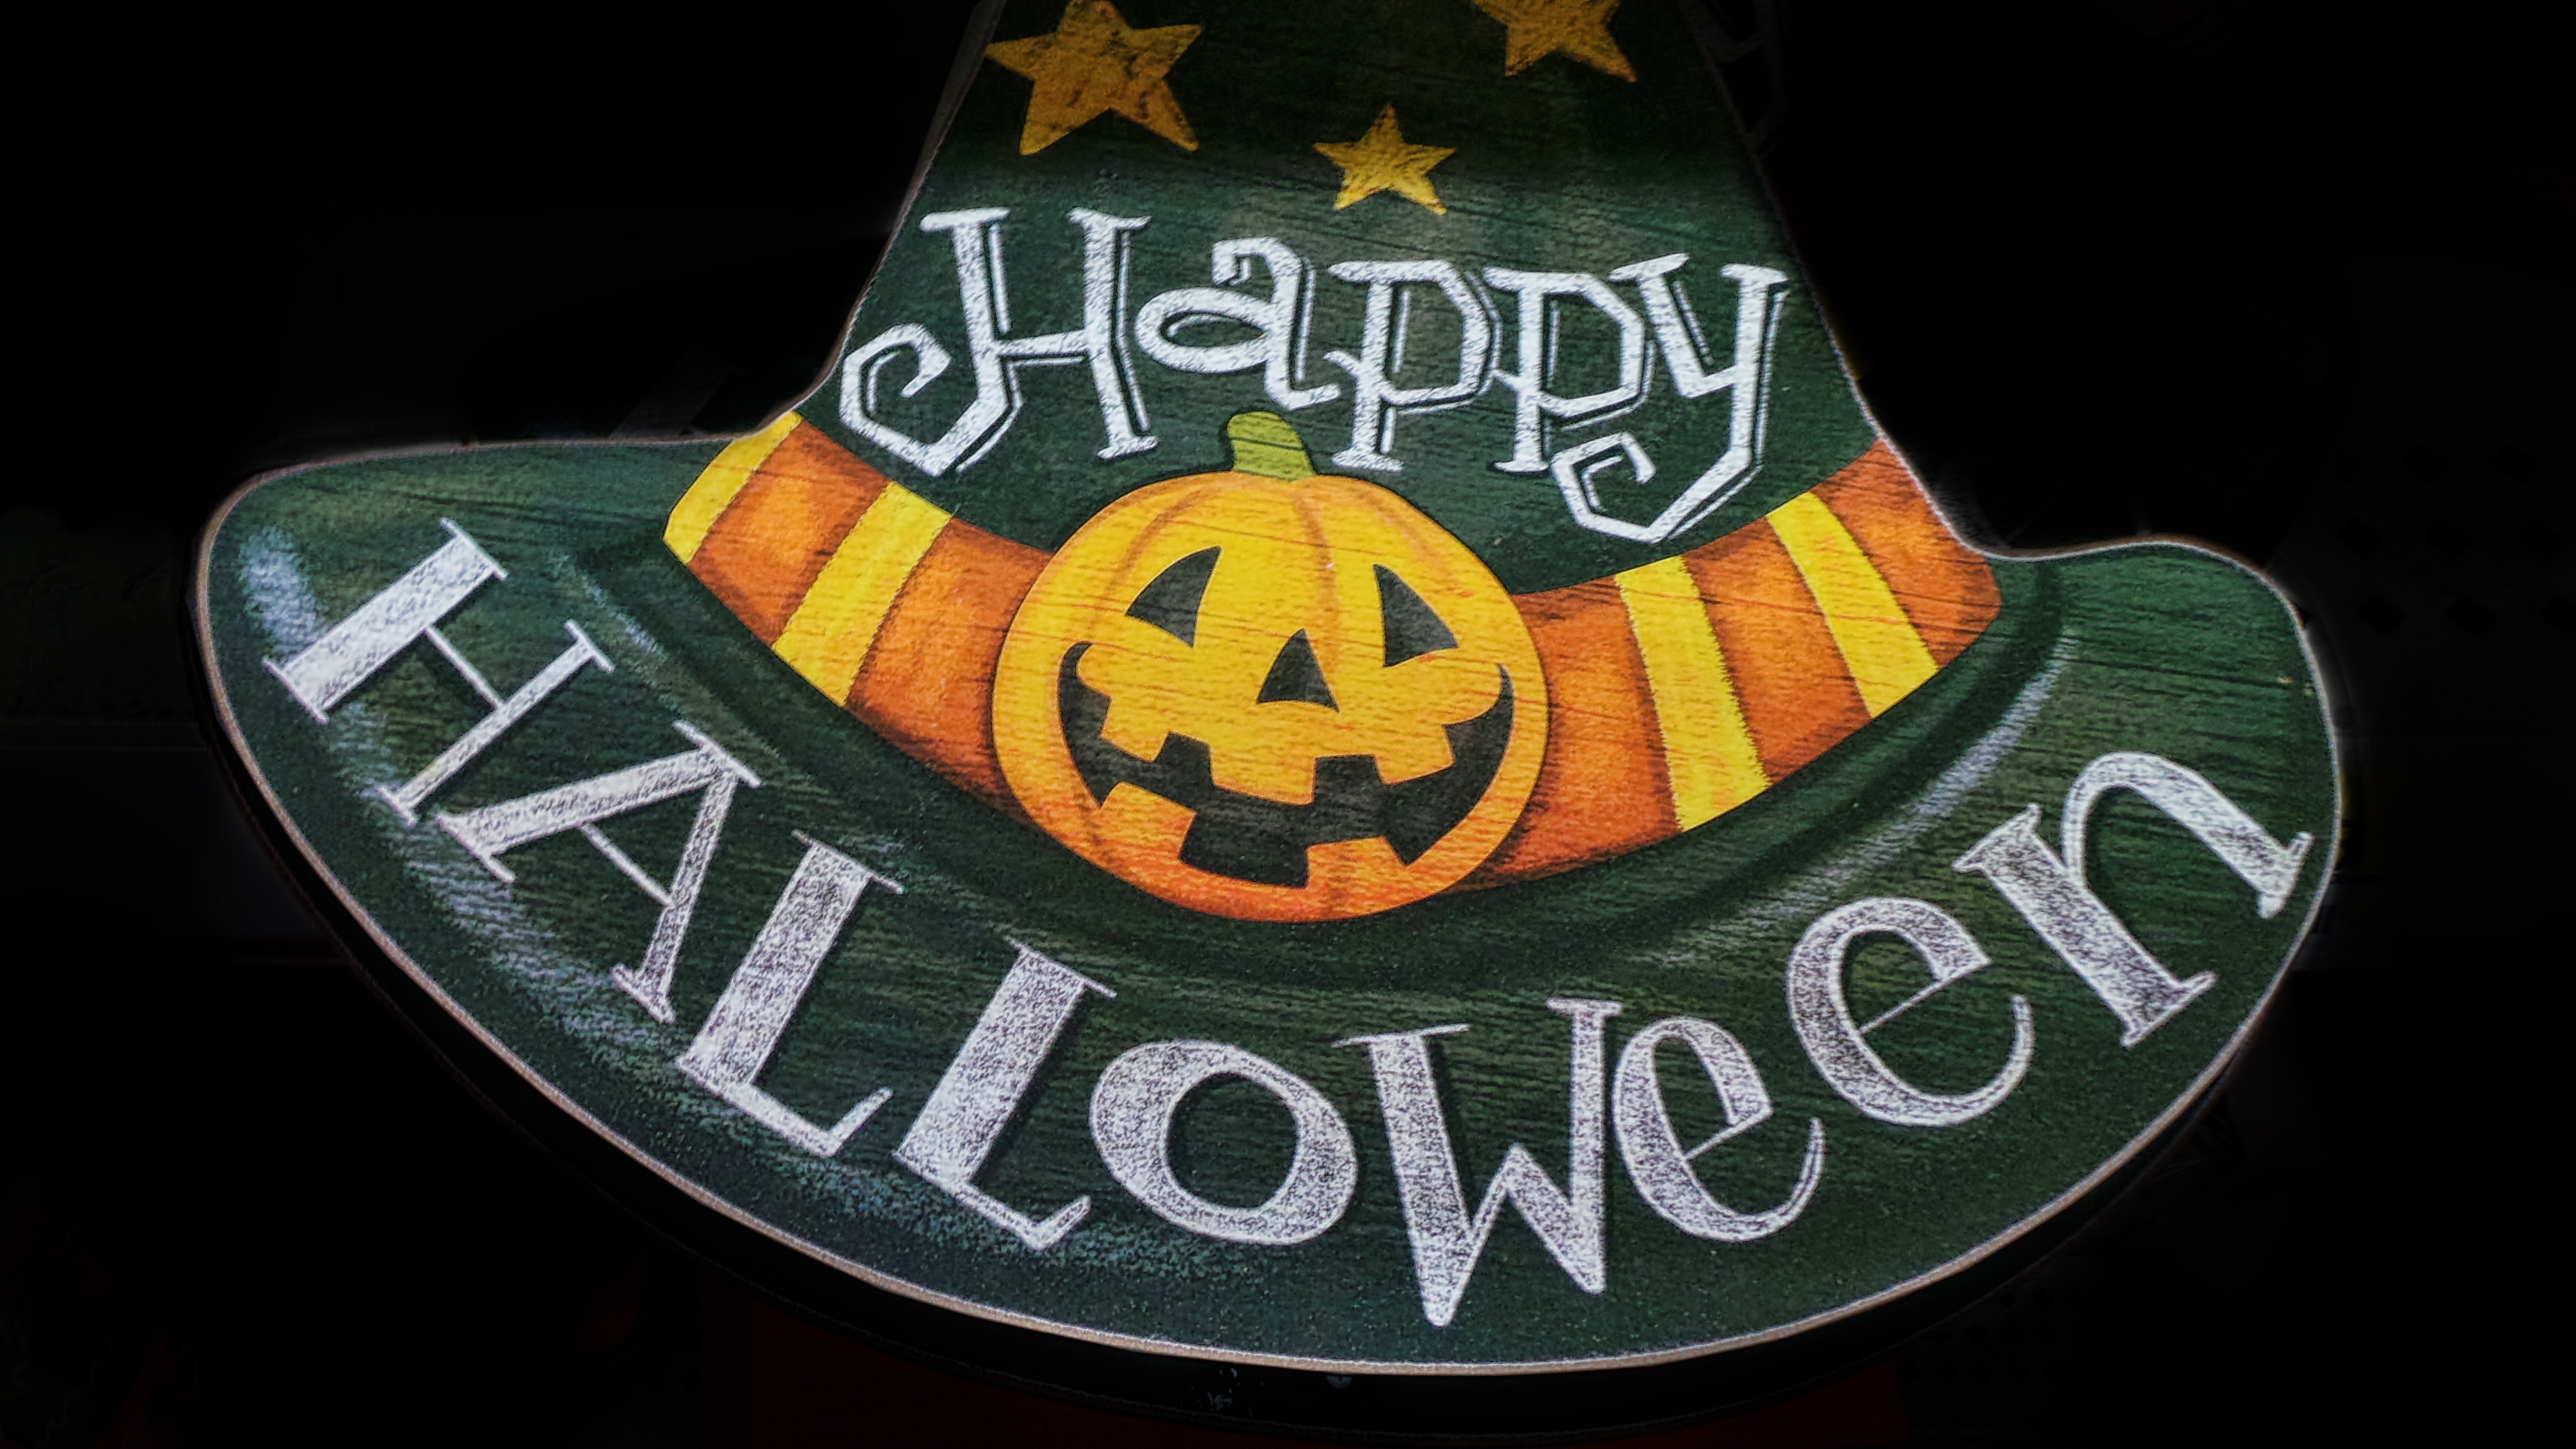
celebration, sign, decoration, orange, autumn, pumpkin, halloween, holiday, clothing, yellow, cap, october, happy halloween